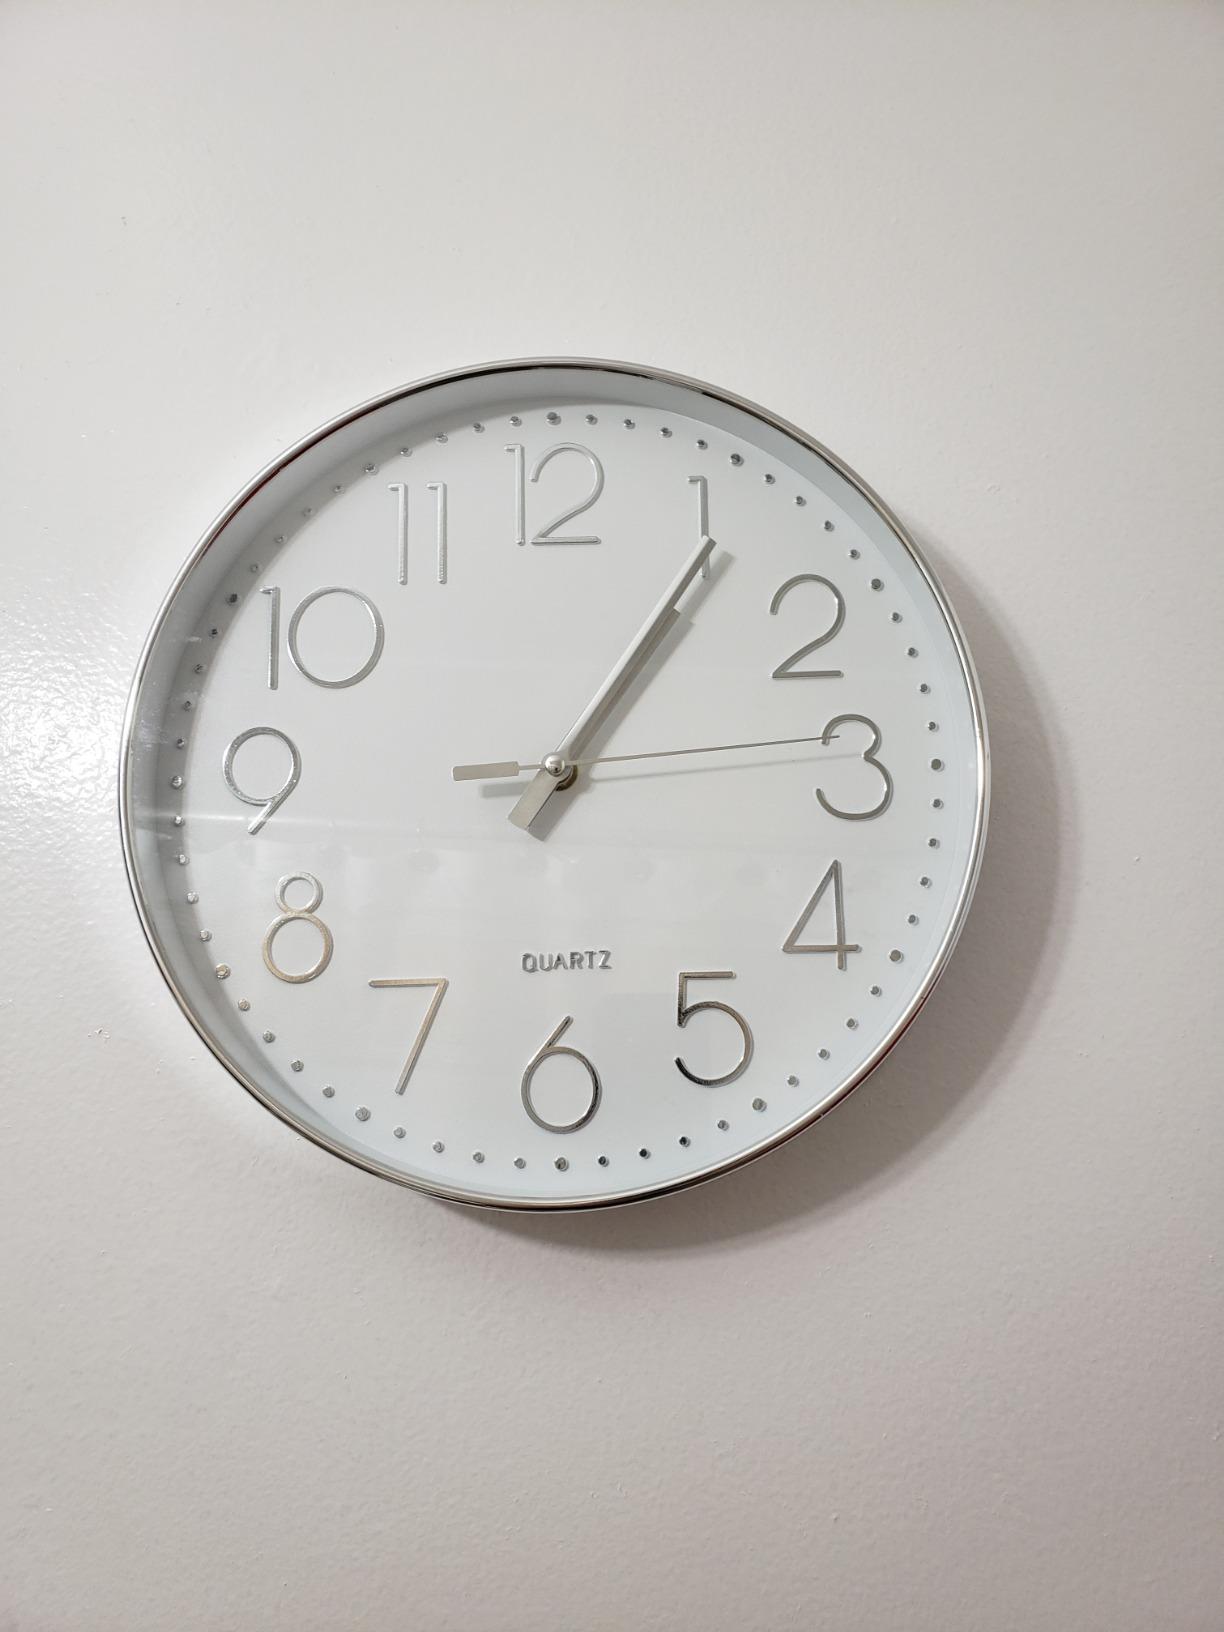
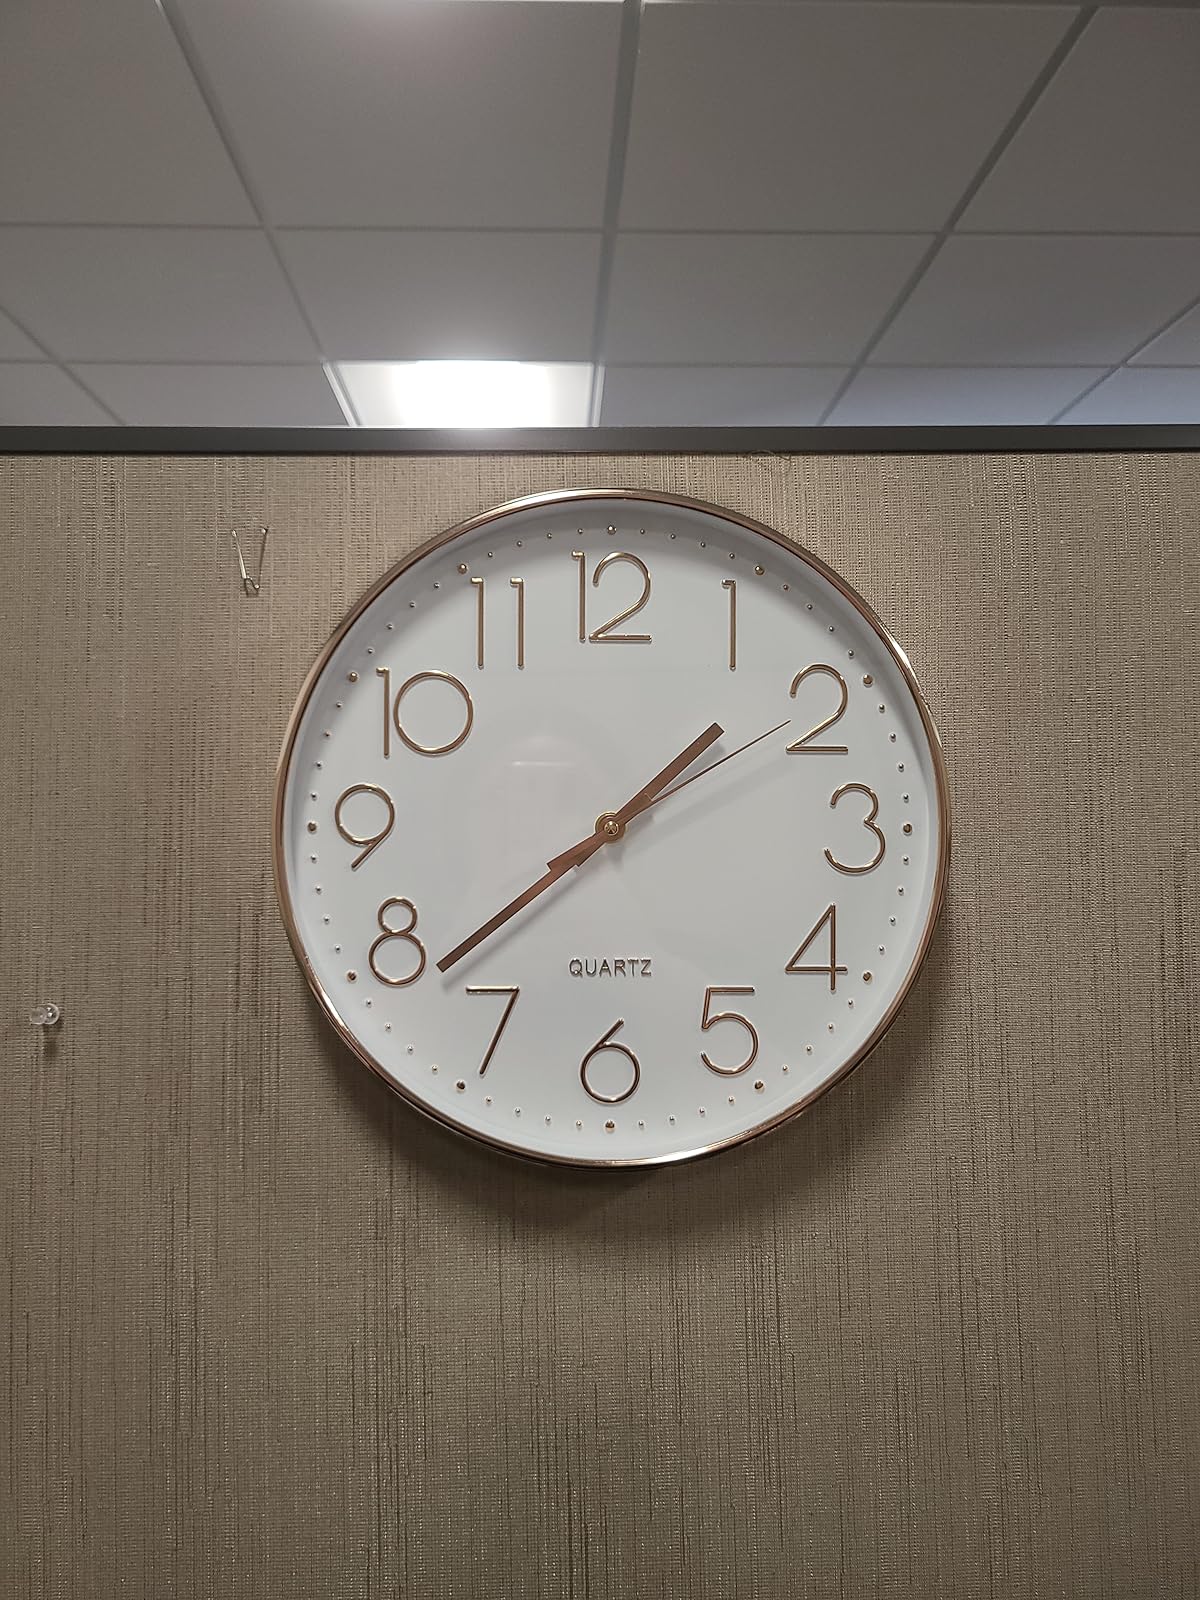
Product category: clock
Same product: no